History of Los Angeles County, California

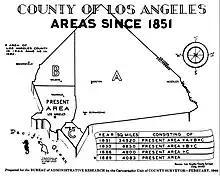
County of Los Angeles boundary changes since 1851

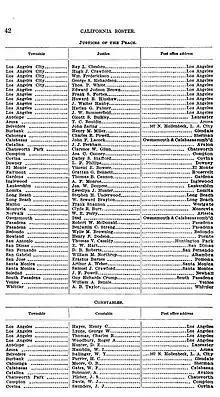
Example of Los Angeles County, California township officers: justices of the peace and constables of the various townships in 1917

The history of Los Angeles County, California includes the history of the Tovaangar; the pueblo, missions and ranchos of the Spanish-Mexican era; the histories of the various incorporated cities and unincorporated areas within the borders; and the story of the government of Los Angeles County.